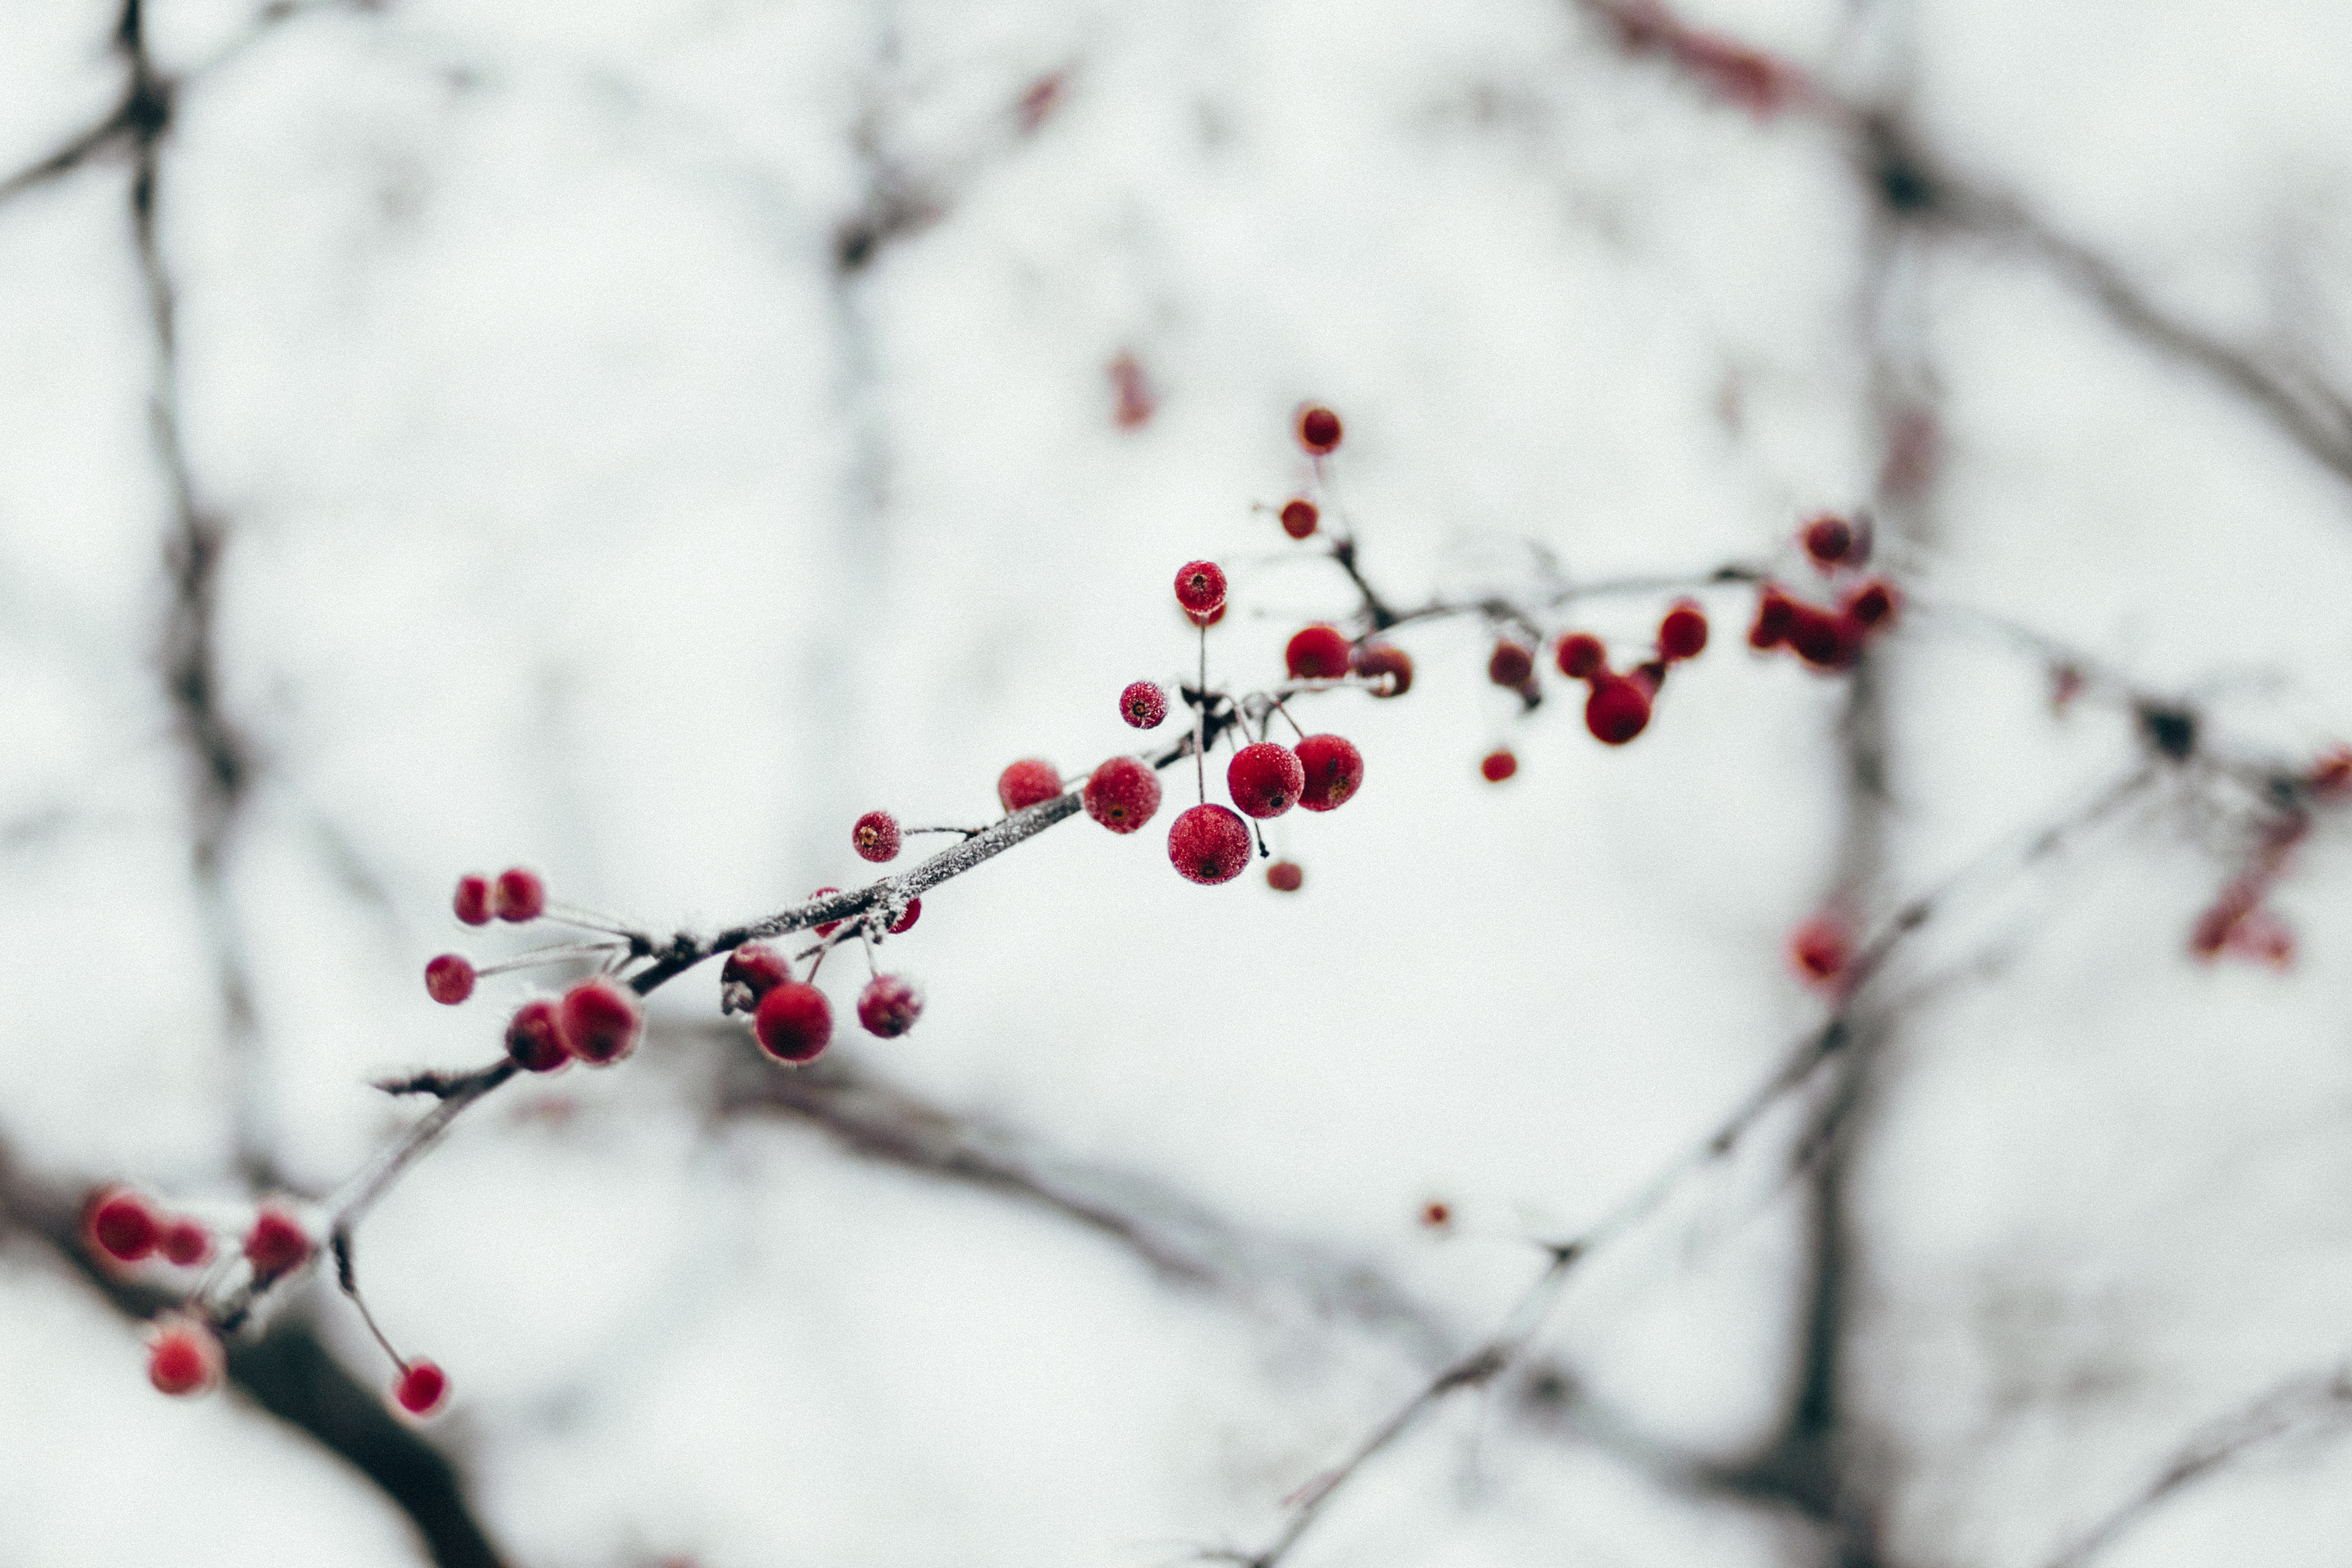
tree, branch, blossom, snow, winter, black and white, plant, berry, leaf, flower, petal, frost, ice, spring, weather, monochrome, season, twig, festive, freezing